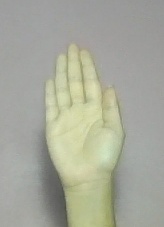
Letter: seen